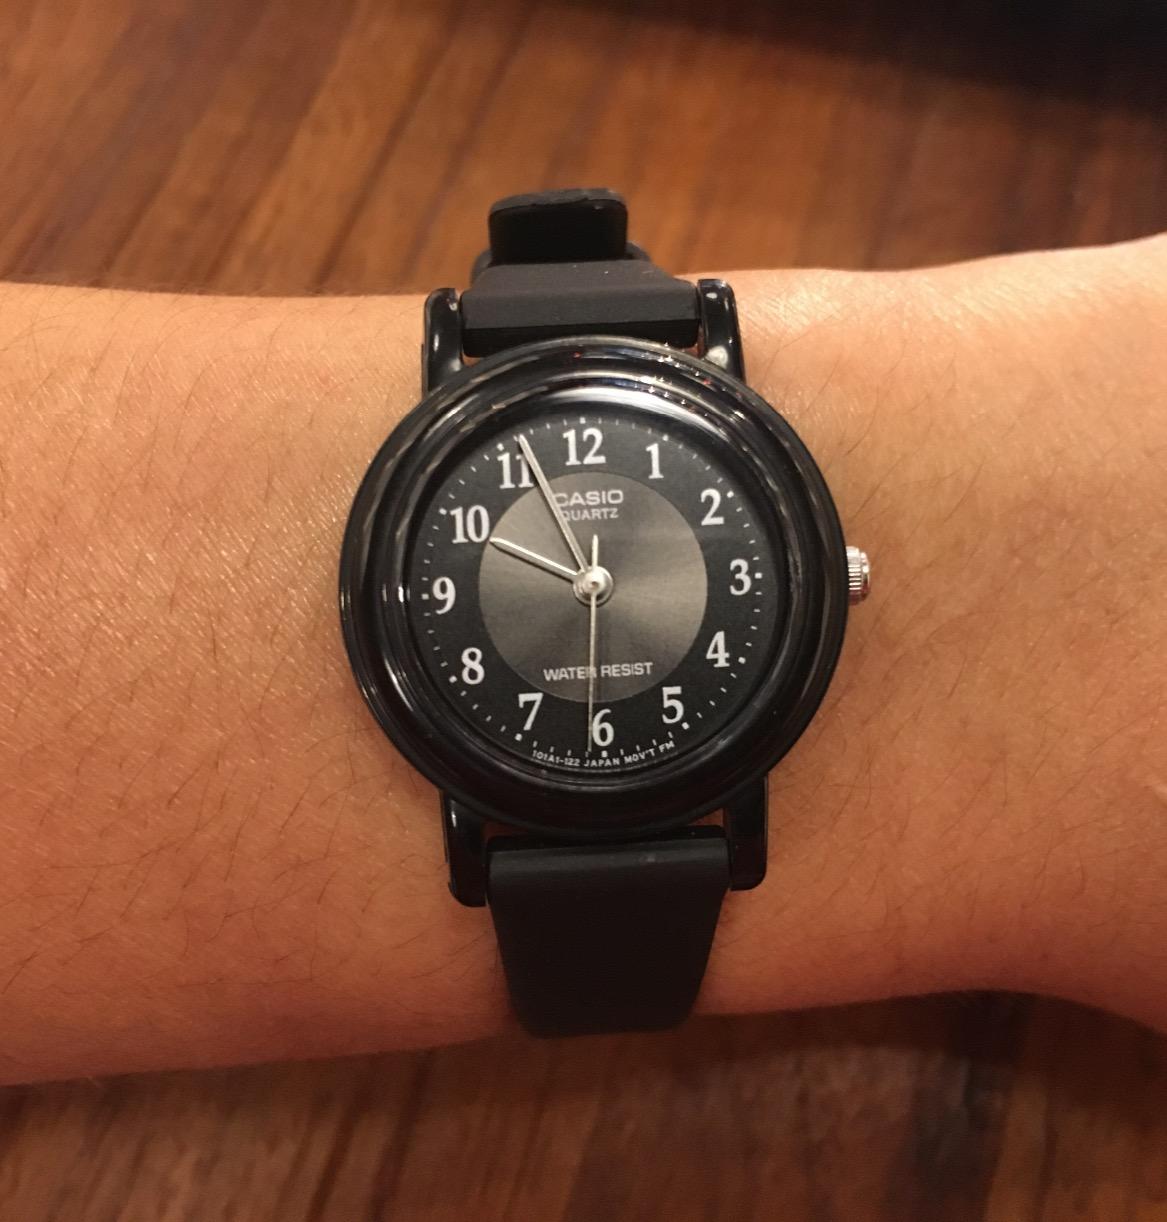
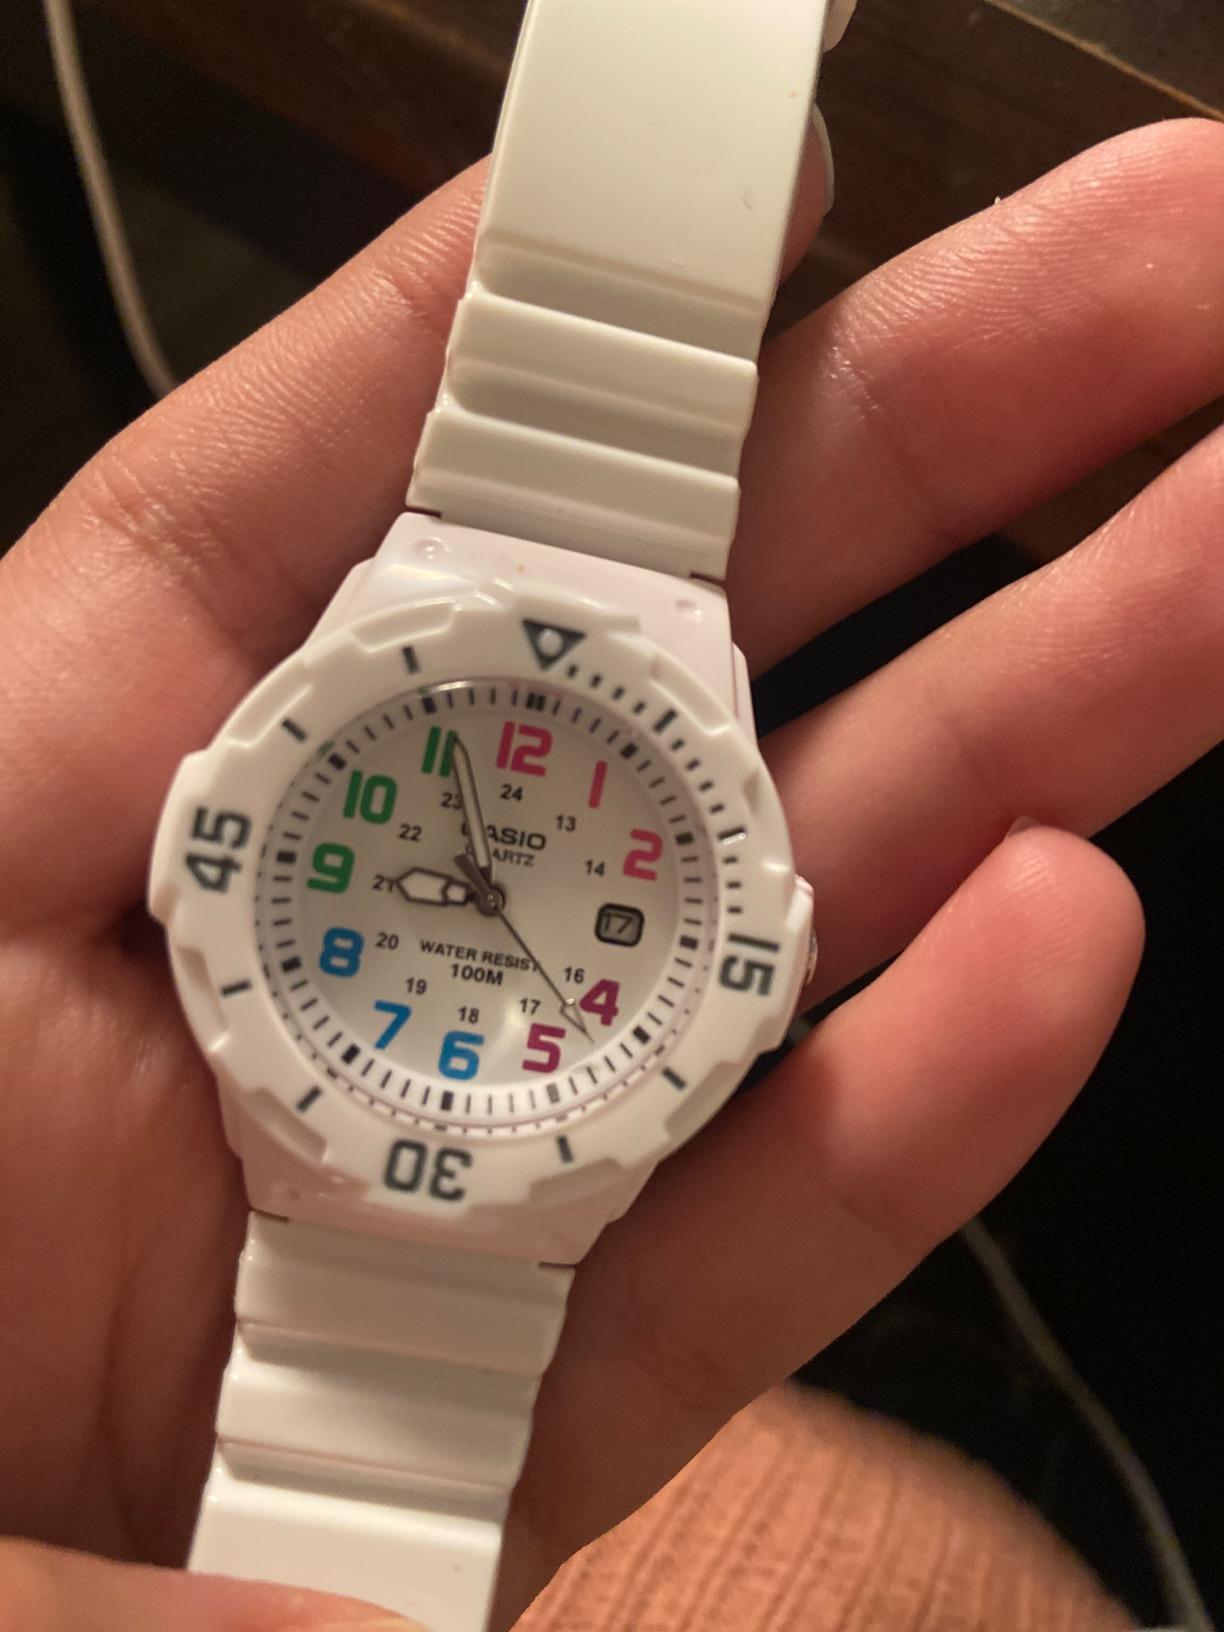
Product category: accessories_watch
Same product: no